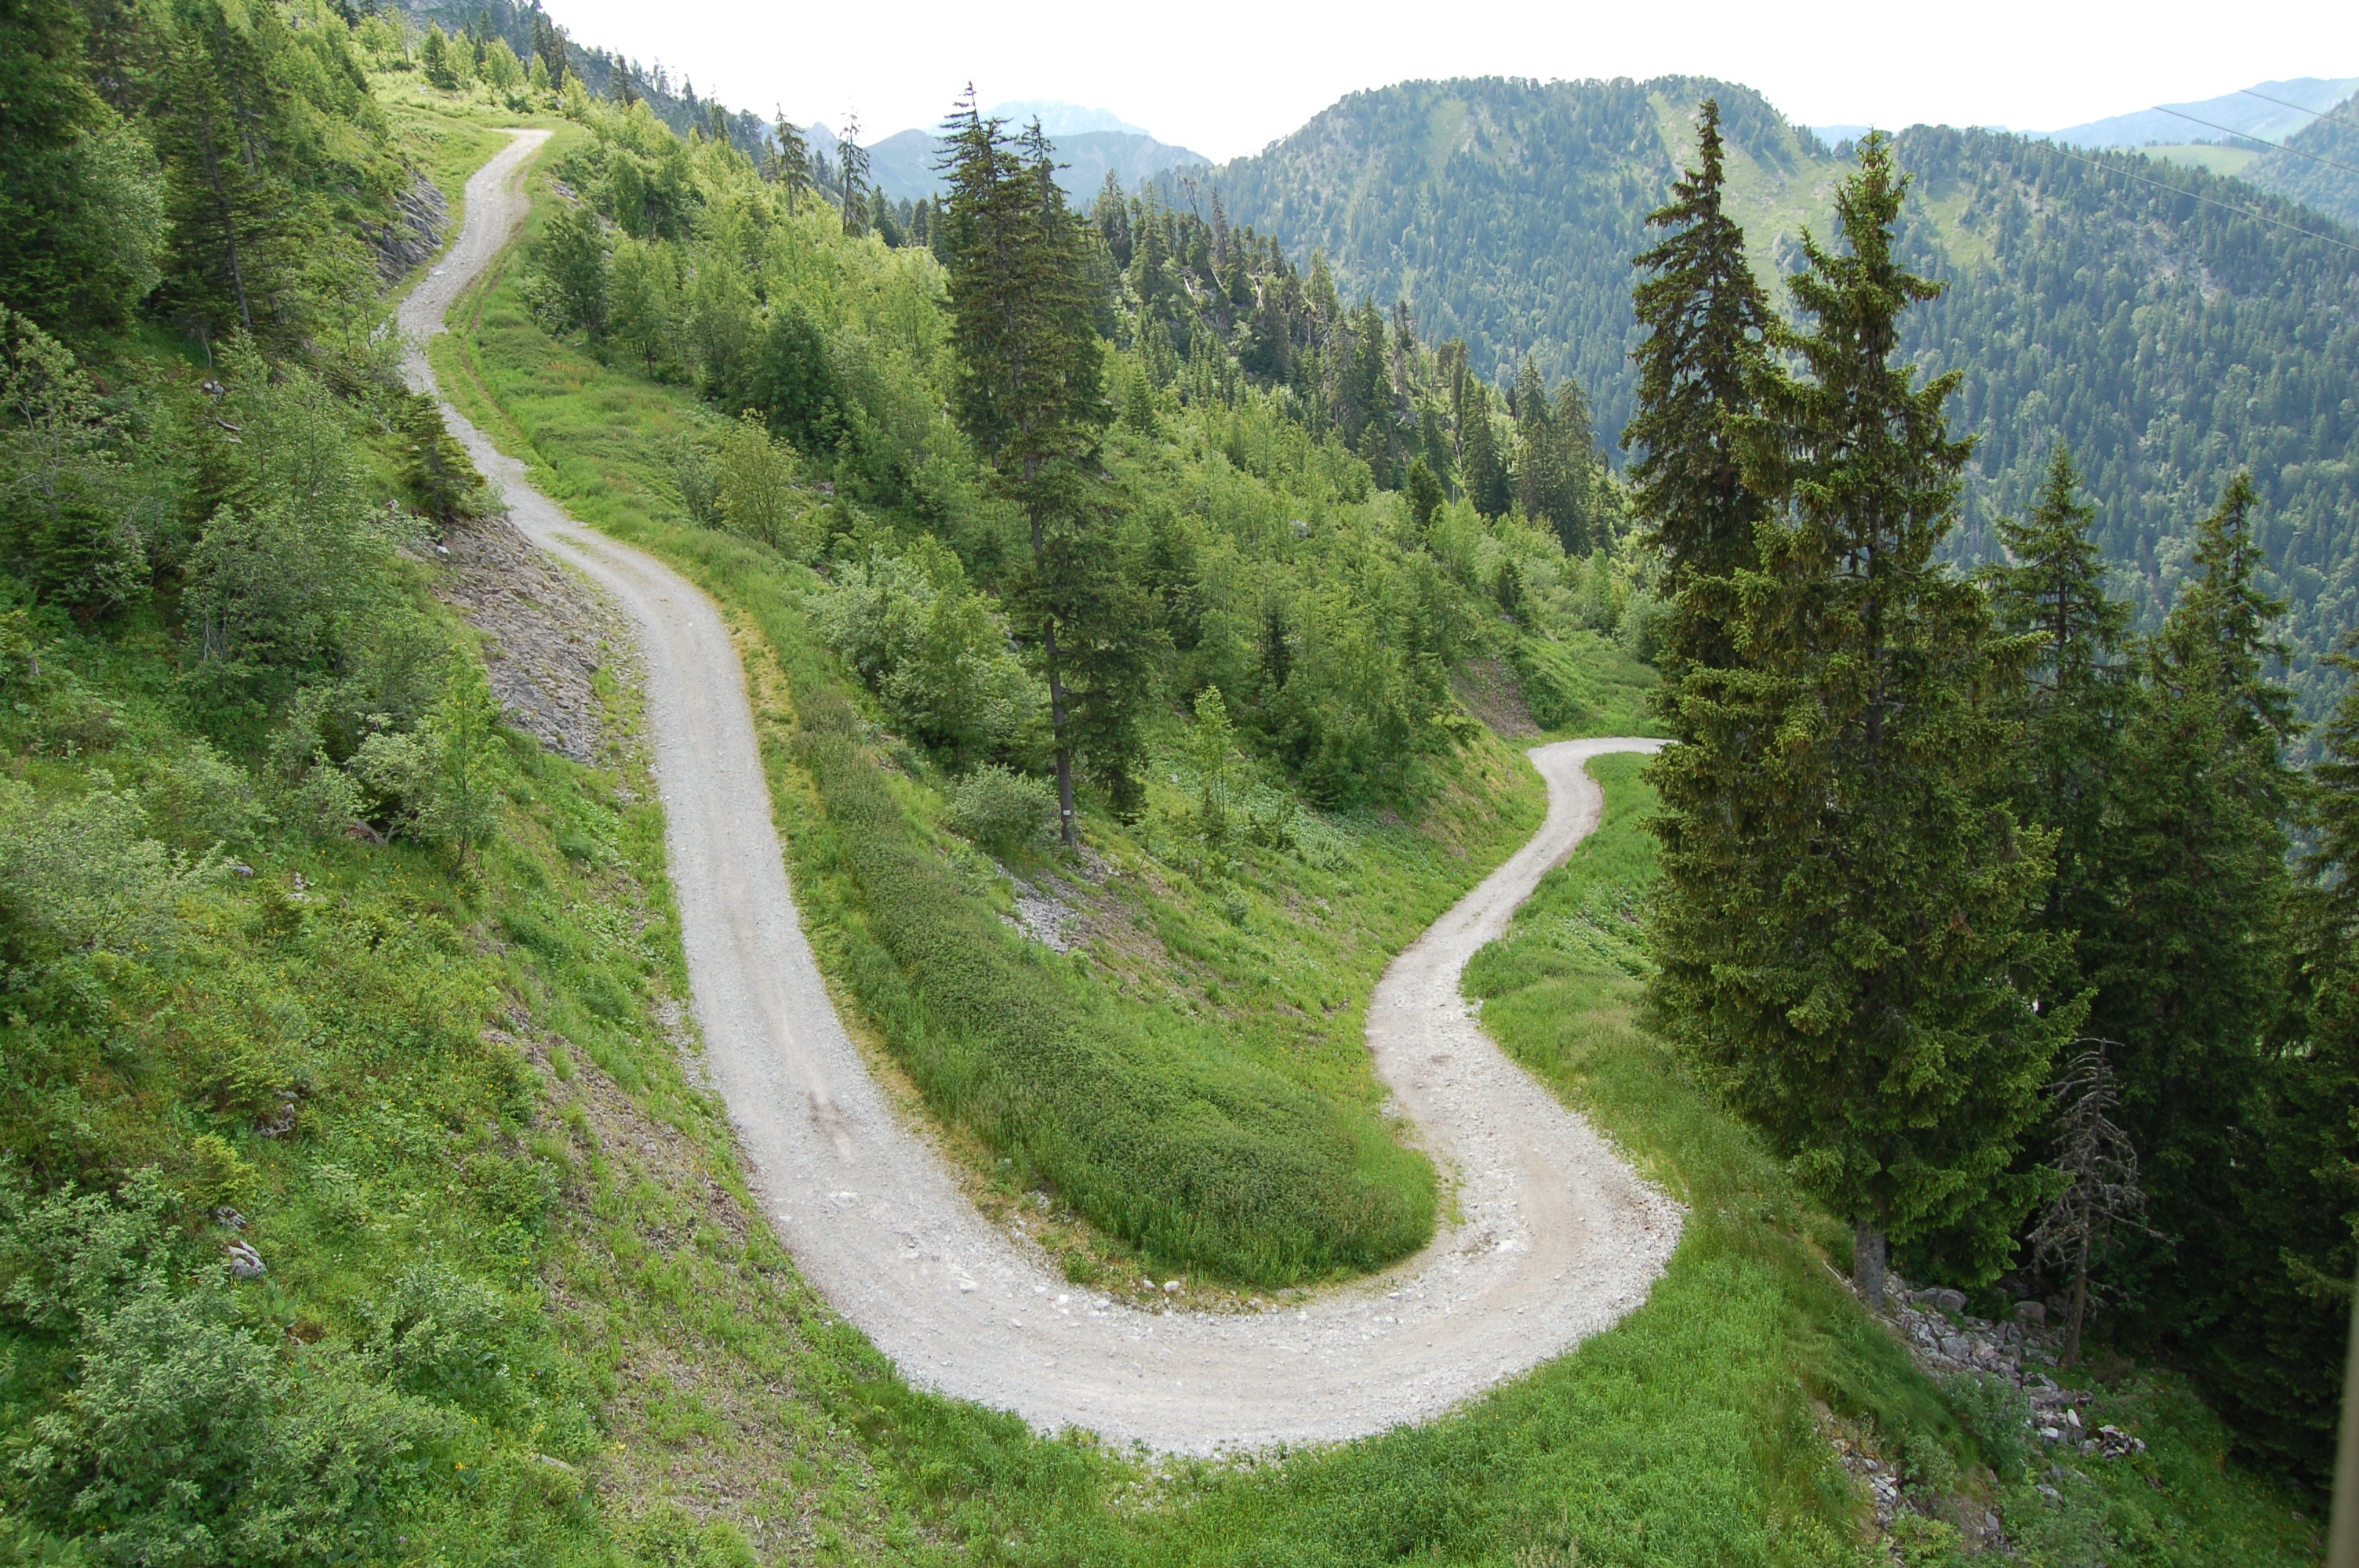
mountainous landforms, mountain pass, mountain, road, highland, tree, biome, thoroughfare, dirt road, hill station, mountain range, infrastructure, alps, valley, ridge, trail, path, geological phenomenon, tropical and subtropical coniferous forests, forest, hill, vehicle